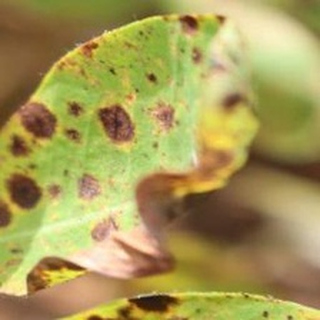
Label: groundnut_late_leaf_spot